Primary pigmented nodular adrenocortical disease

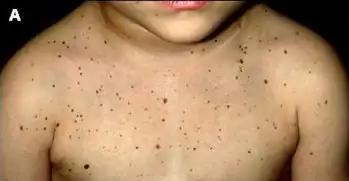
Picture of lentigines associated with Carney Complex

PPNAD is a rare cause of high cortisol levels in the blood and often manifests as ACTH-independent Cushing's syndrome. The effects of PPNAD can often be cyclical so the symptoms of Cushing's syndrome will not always be as severe, which may complicate diagnosis. The classic symptoms of Cushing's syndrome include rapid central weight gain, a puffy red face and a buffalo hump at the back of the neck due to fat deposits. Skin changes in Cushing's syndrome include thinning and bruising easily, developing striae and hyperpigmentation at skin folds. The hormonal changes can lead to hirsutism, males developing breast tissue, females no longer having periods and both sexes may become infertile. High cortisol levels can lead to psychological disturbances such as anxiety or depression and insomnia. Bone health can deteriorate, leading to an increased fracture risk in people with Cushing's syndrome. PPNAD is unique as it often causes Cushing's at a young age, in children and adolescents. In addition to the other symptoms of Cushing's syndrome, the patient may have a short stature due to interrupted growth because of ACTH suppression.